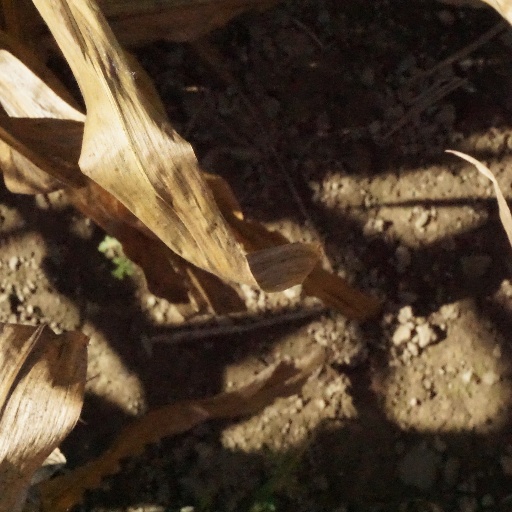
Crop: maize; corn